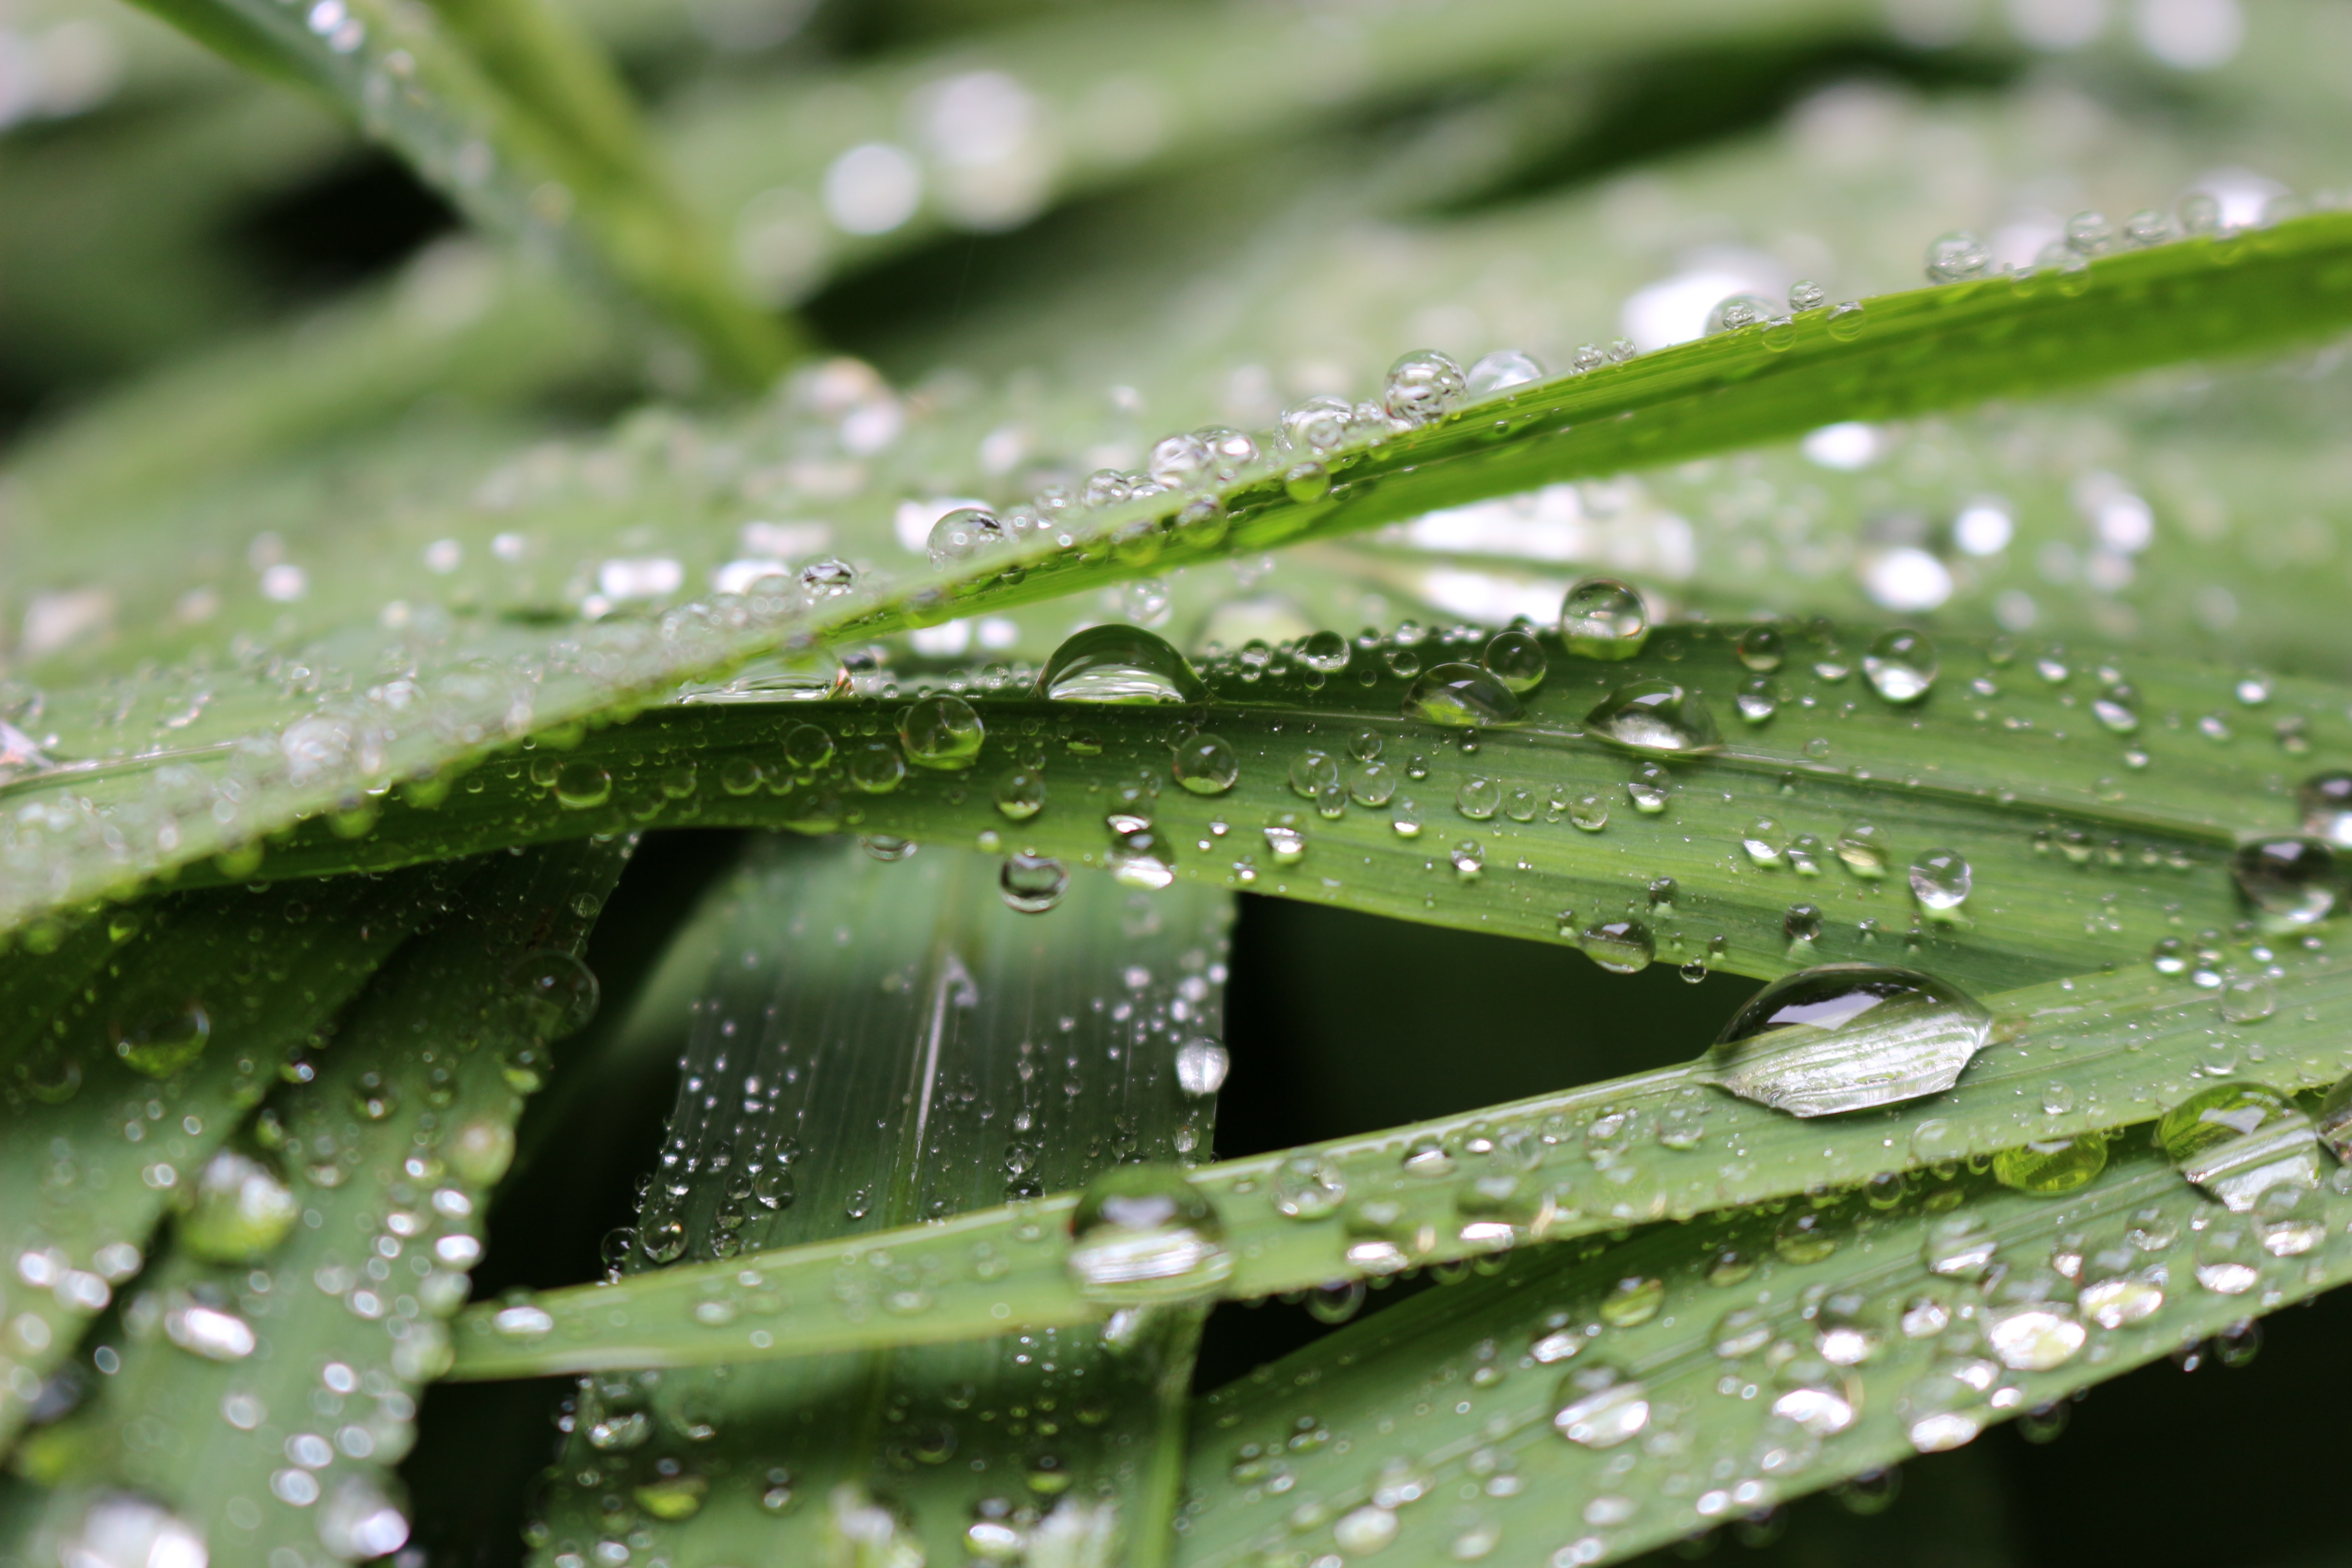
water, nature, grass, drop, dew, plant, leaf, flower, petal, wet, green, botany, flora, close up, leaves, drop of water, moisture, macro photography, annual plant, plant stem